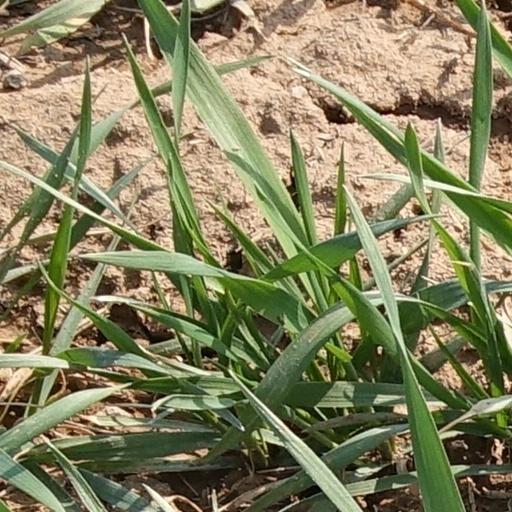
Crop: wheat